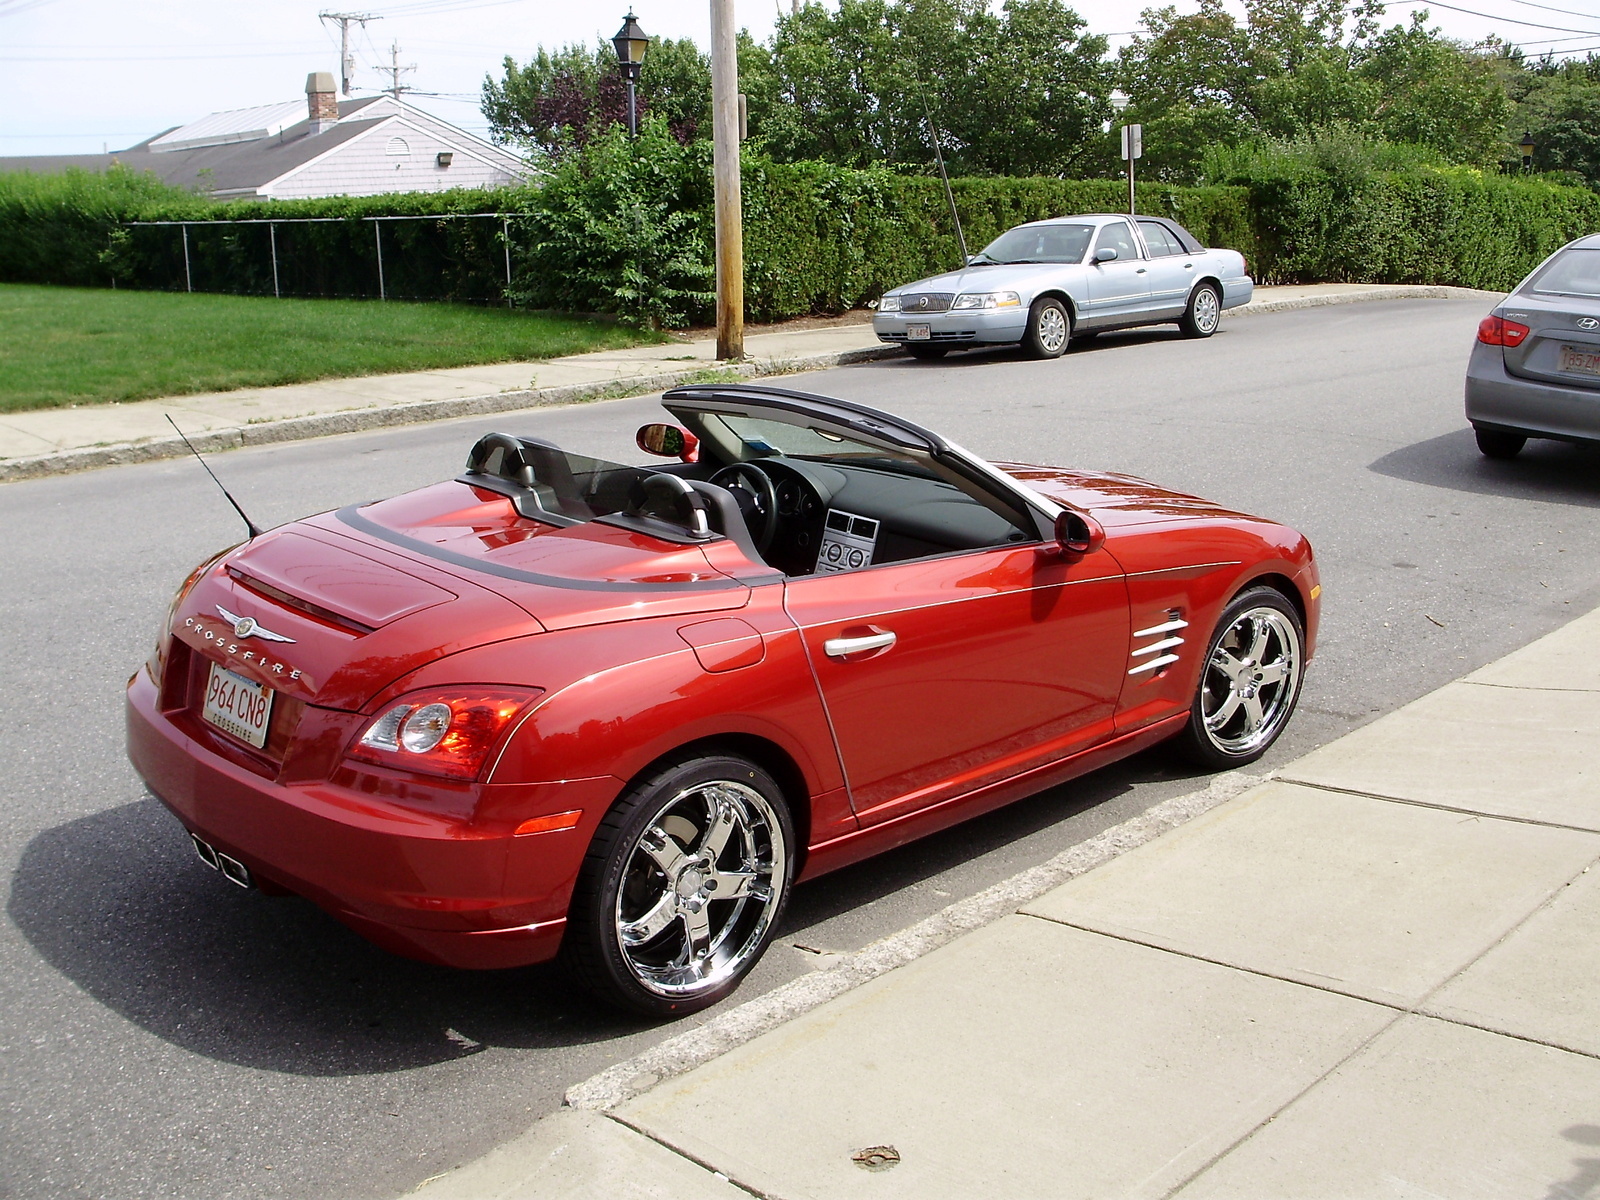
Aucun dommage détecté.
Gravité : aucun